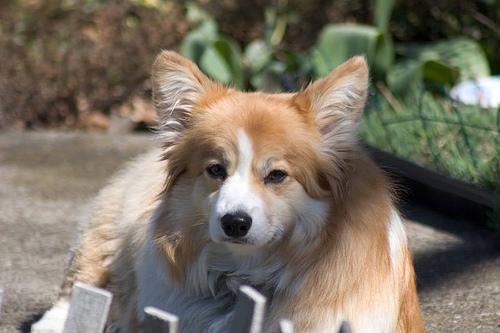
Pembroke